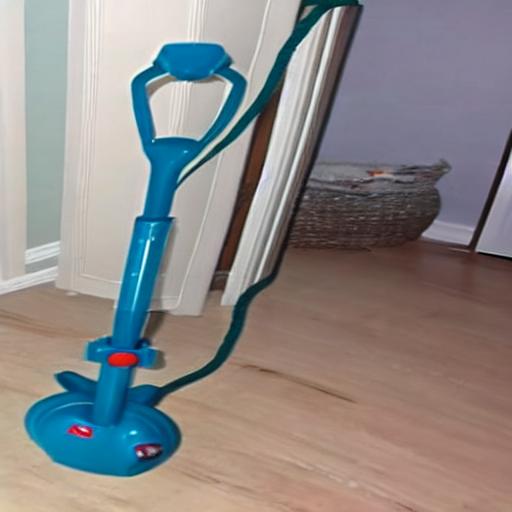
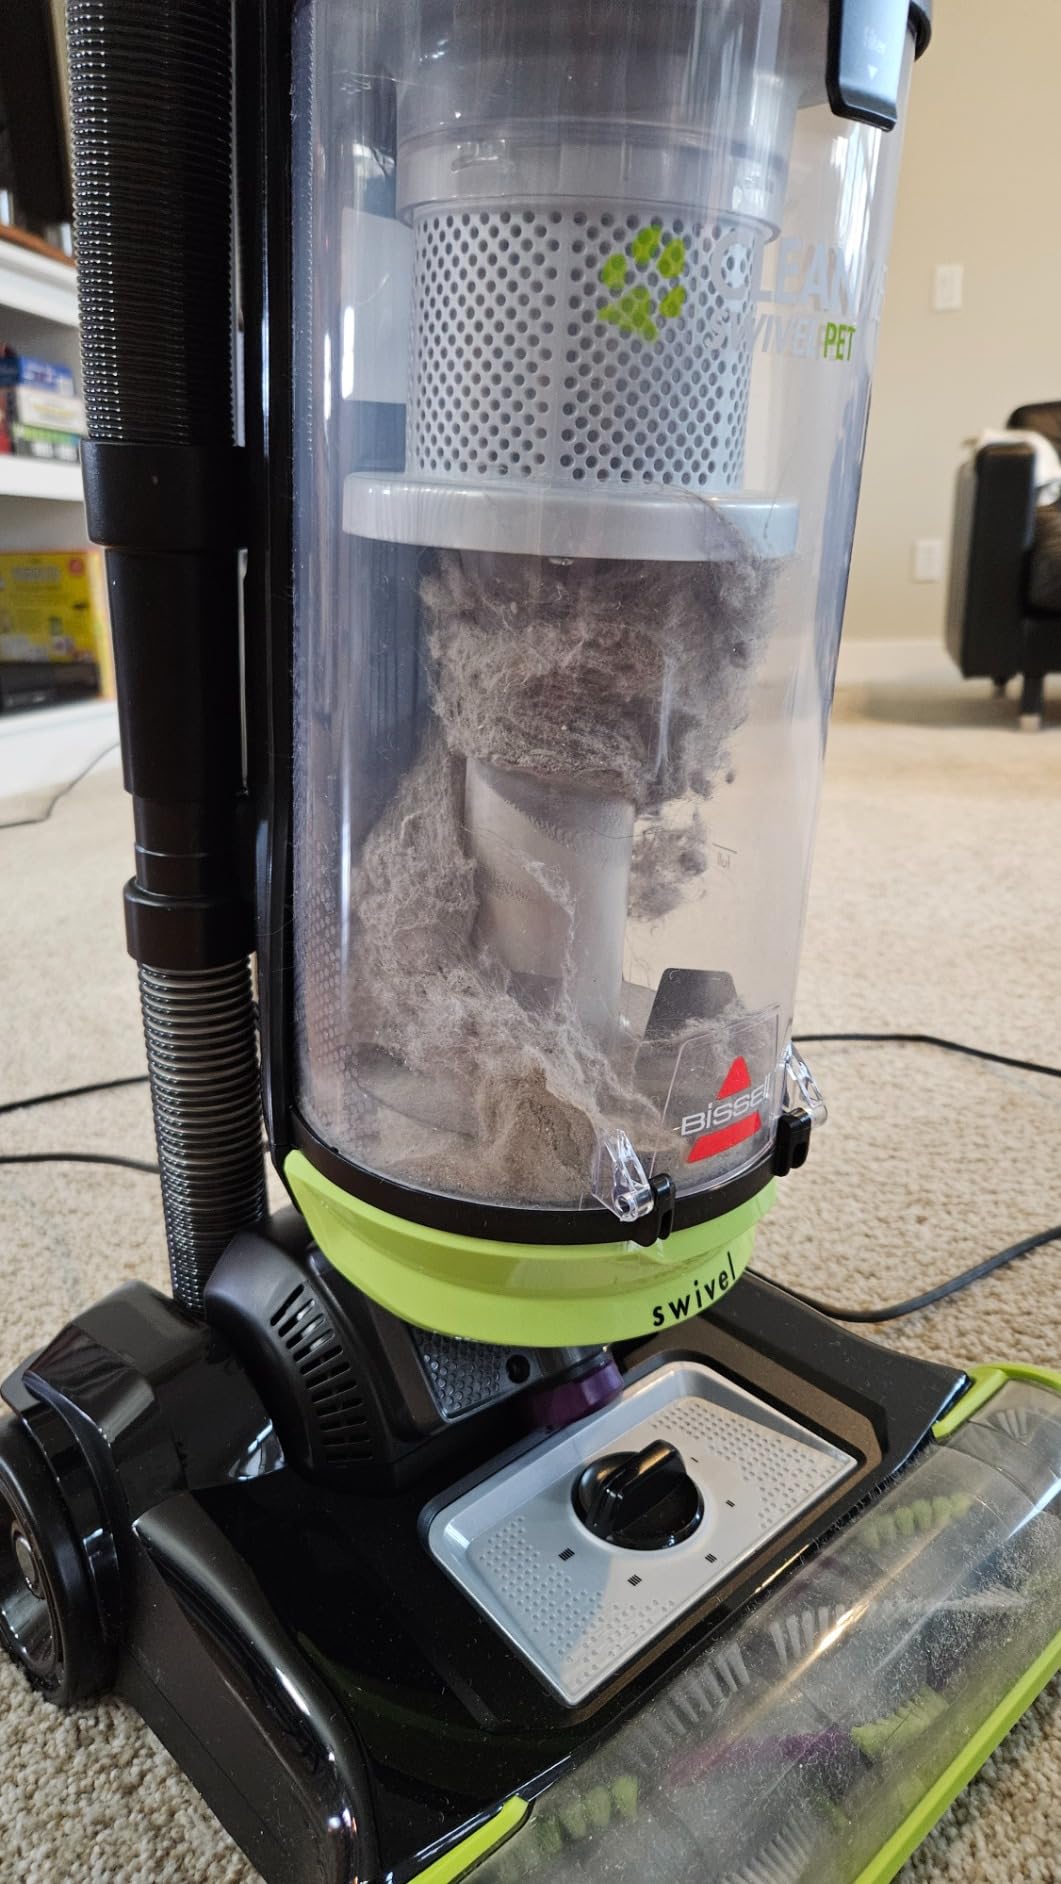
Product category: items_vacuum
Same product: no